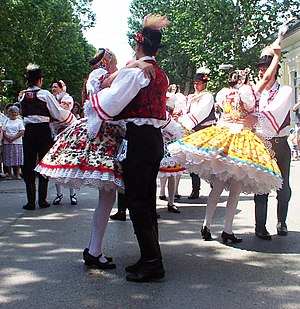
Ungarere / Kort og billeder
Ungarere er en folkegruppe, som først og fremmest knyttes til Ungarn. Ordet ungarsk har en videre mening fordi det, særlig tidligere, henviste til alle indbyggere i det ungarske kongedømme uanset etnisk identitet. Det latinske udtryk natio hungarica henviste til adelen i kongedømmet Ungarn uden hensyn til etnisk tilhørighed.